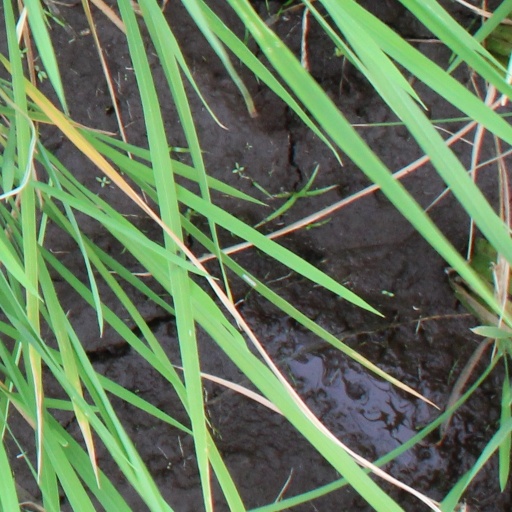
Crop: rice